Hawksmoor (novel)

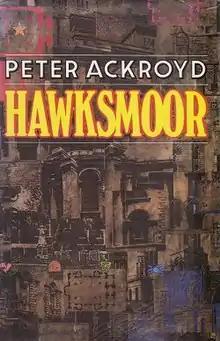
First edition cover

Hawksmoor is a 1985 novel by English writer Peter Ackroyd. It won Best Novel at the 1985 Whitbread Awards and the Guardian Fiction Prize. It tells the parallel stories of Nicholas Dyer, who builds seven churches in 18th-century London for which he needs human sacrifices, and Nicholas Hawksmoor, detective in the 1980s, who investigates murders committed in the same churches. "Hawksmoor" has been praised as Peter Ackroyd's best novel and an example of postmodernism.